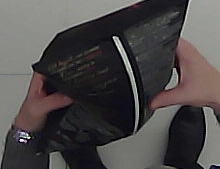
Product: lays_chill